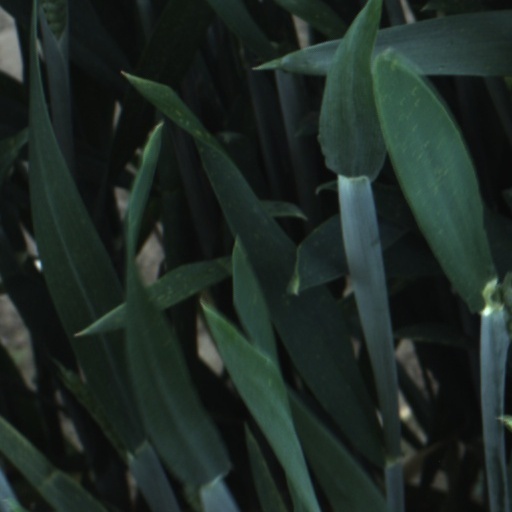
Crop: wheat